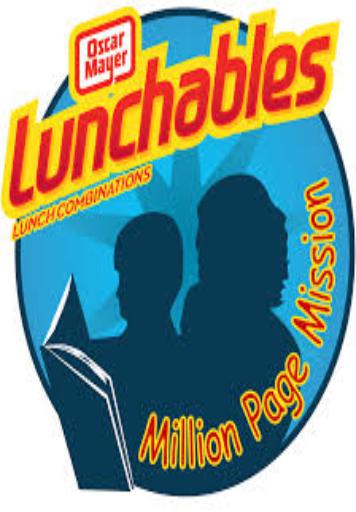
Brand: Lunchables
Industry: Food